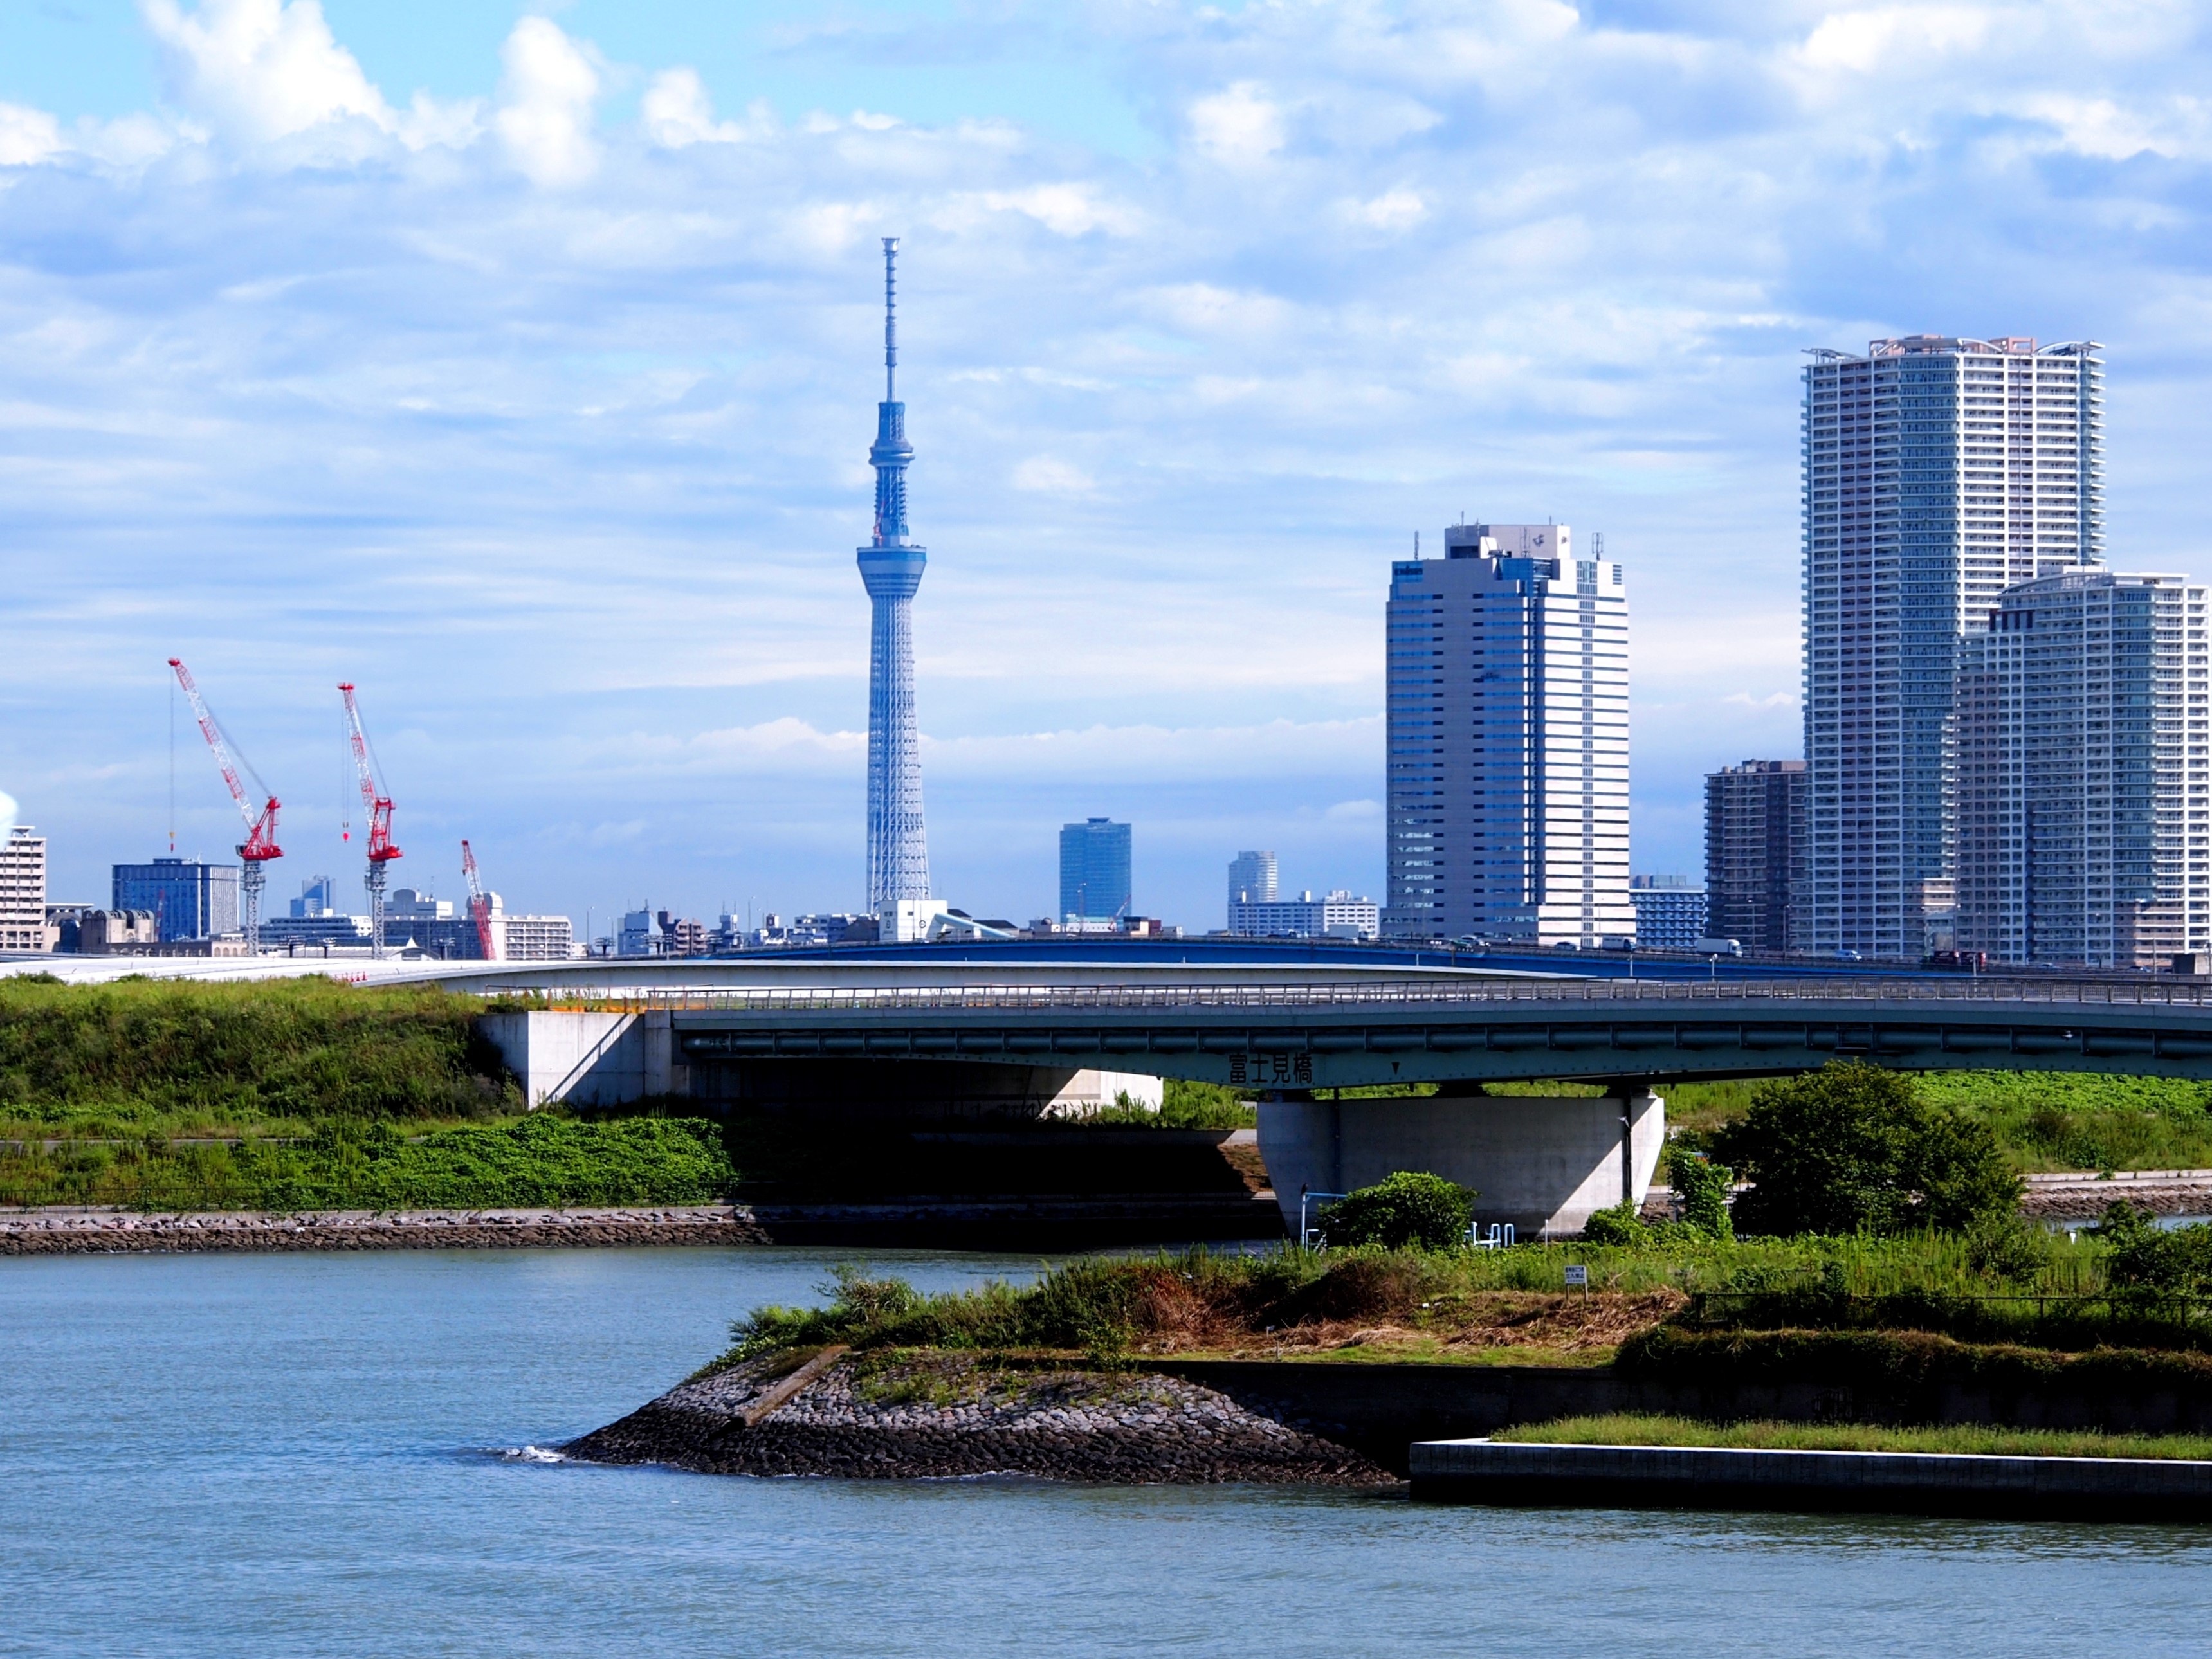
sky, bridge, skyline, city, skyscraper, river, cityscape, downtown, reflection, tower, landmark, japan, tower block, tokyo, odaiba, high rise building, urban area, rainbow bridge, fujimi bridge, human settlement